Regions of Uganda

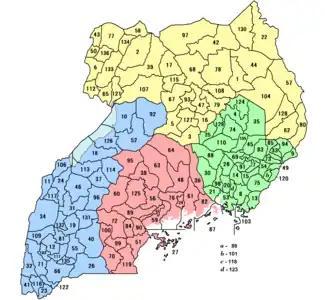
Regions of Uganda (with district borders as they were in 2020)

In 2002, approximately 3 million people, or 12 percent of the country's population, lived in urban areas. The Central region had 54 percent of the urban population (mostly in the city of Kampala), the Northern region 17 percent, the Western region 14 percent, and the Eastern region 13 percent.